Blindside (film)

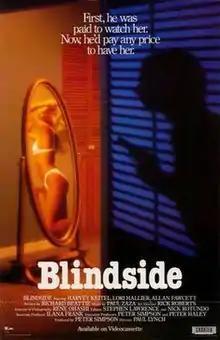

Blindside is a 1987 Canadian film directed by Paul Lynch and starring Harvey Keitel.